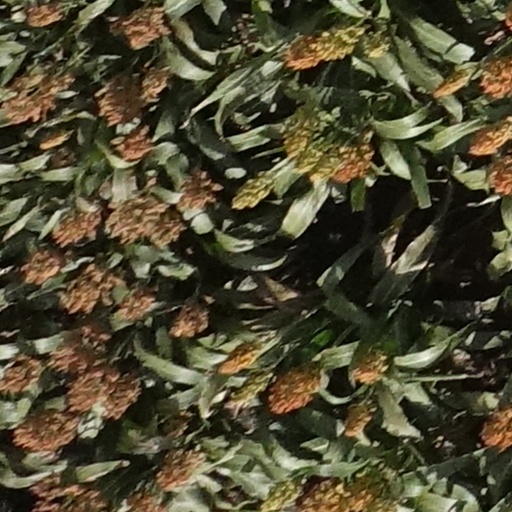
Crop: sorghum